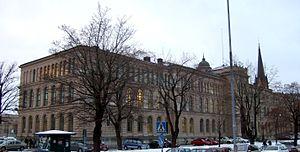
Sundsvall est une ville située dans le centre de la Suède, sur la côte de la mer Baltique, dans la province de Medelpad et le comté de Västernorrland. 49 339 personnes y vivent. Elle est le chef-lieu de la commune de Sundsvall.